24th Street/Jefferson and 24th Street/Washington stations

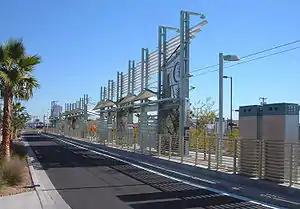
24th Street/Jefferson platform in December 2008

24th Street/Jefferson and 24th Street/Washington stations are a pair of light rail stations on the A Line of the Valley Metro Rail system in Phoenix, Arizona, United States. This station is split between two platforms, the westbound platform which is located on Washington Street at 24th Street and the eastbound platform located on Jefferson Street at 24th Street, approximately apart from one another.